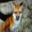
Label: fox